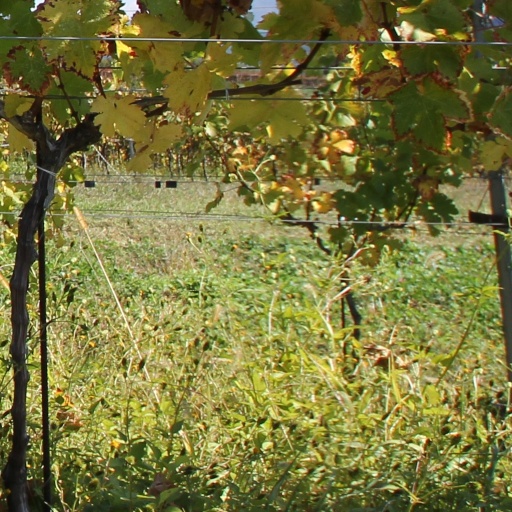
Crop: grape